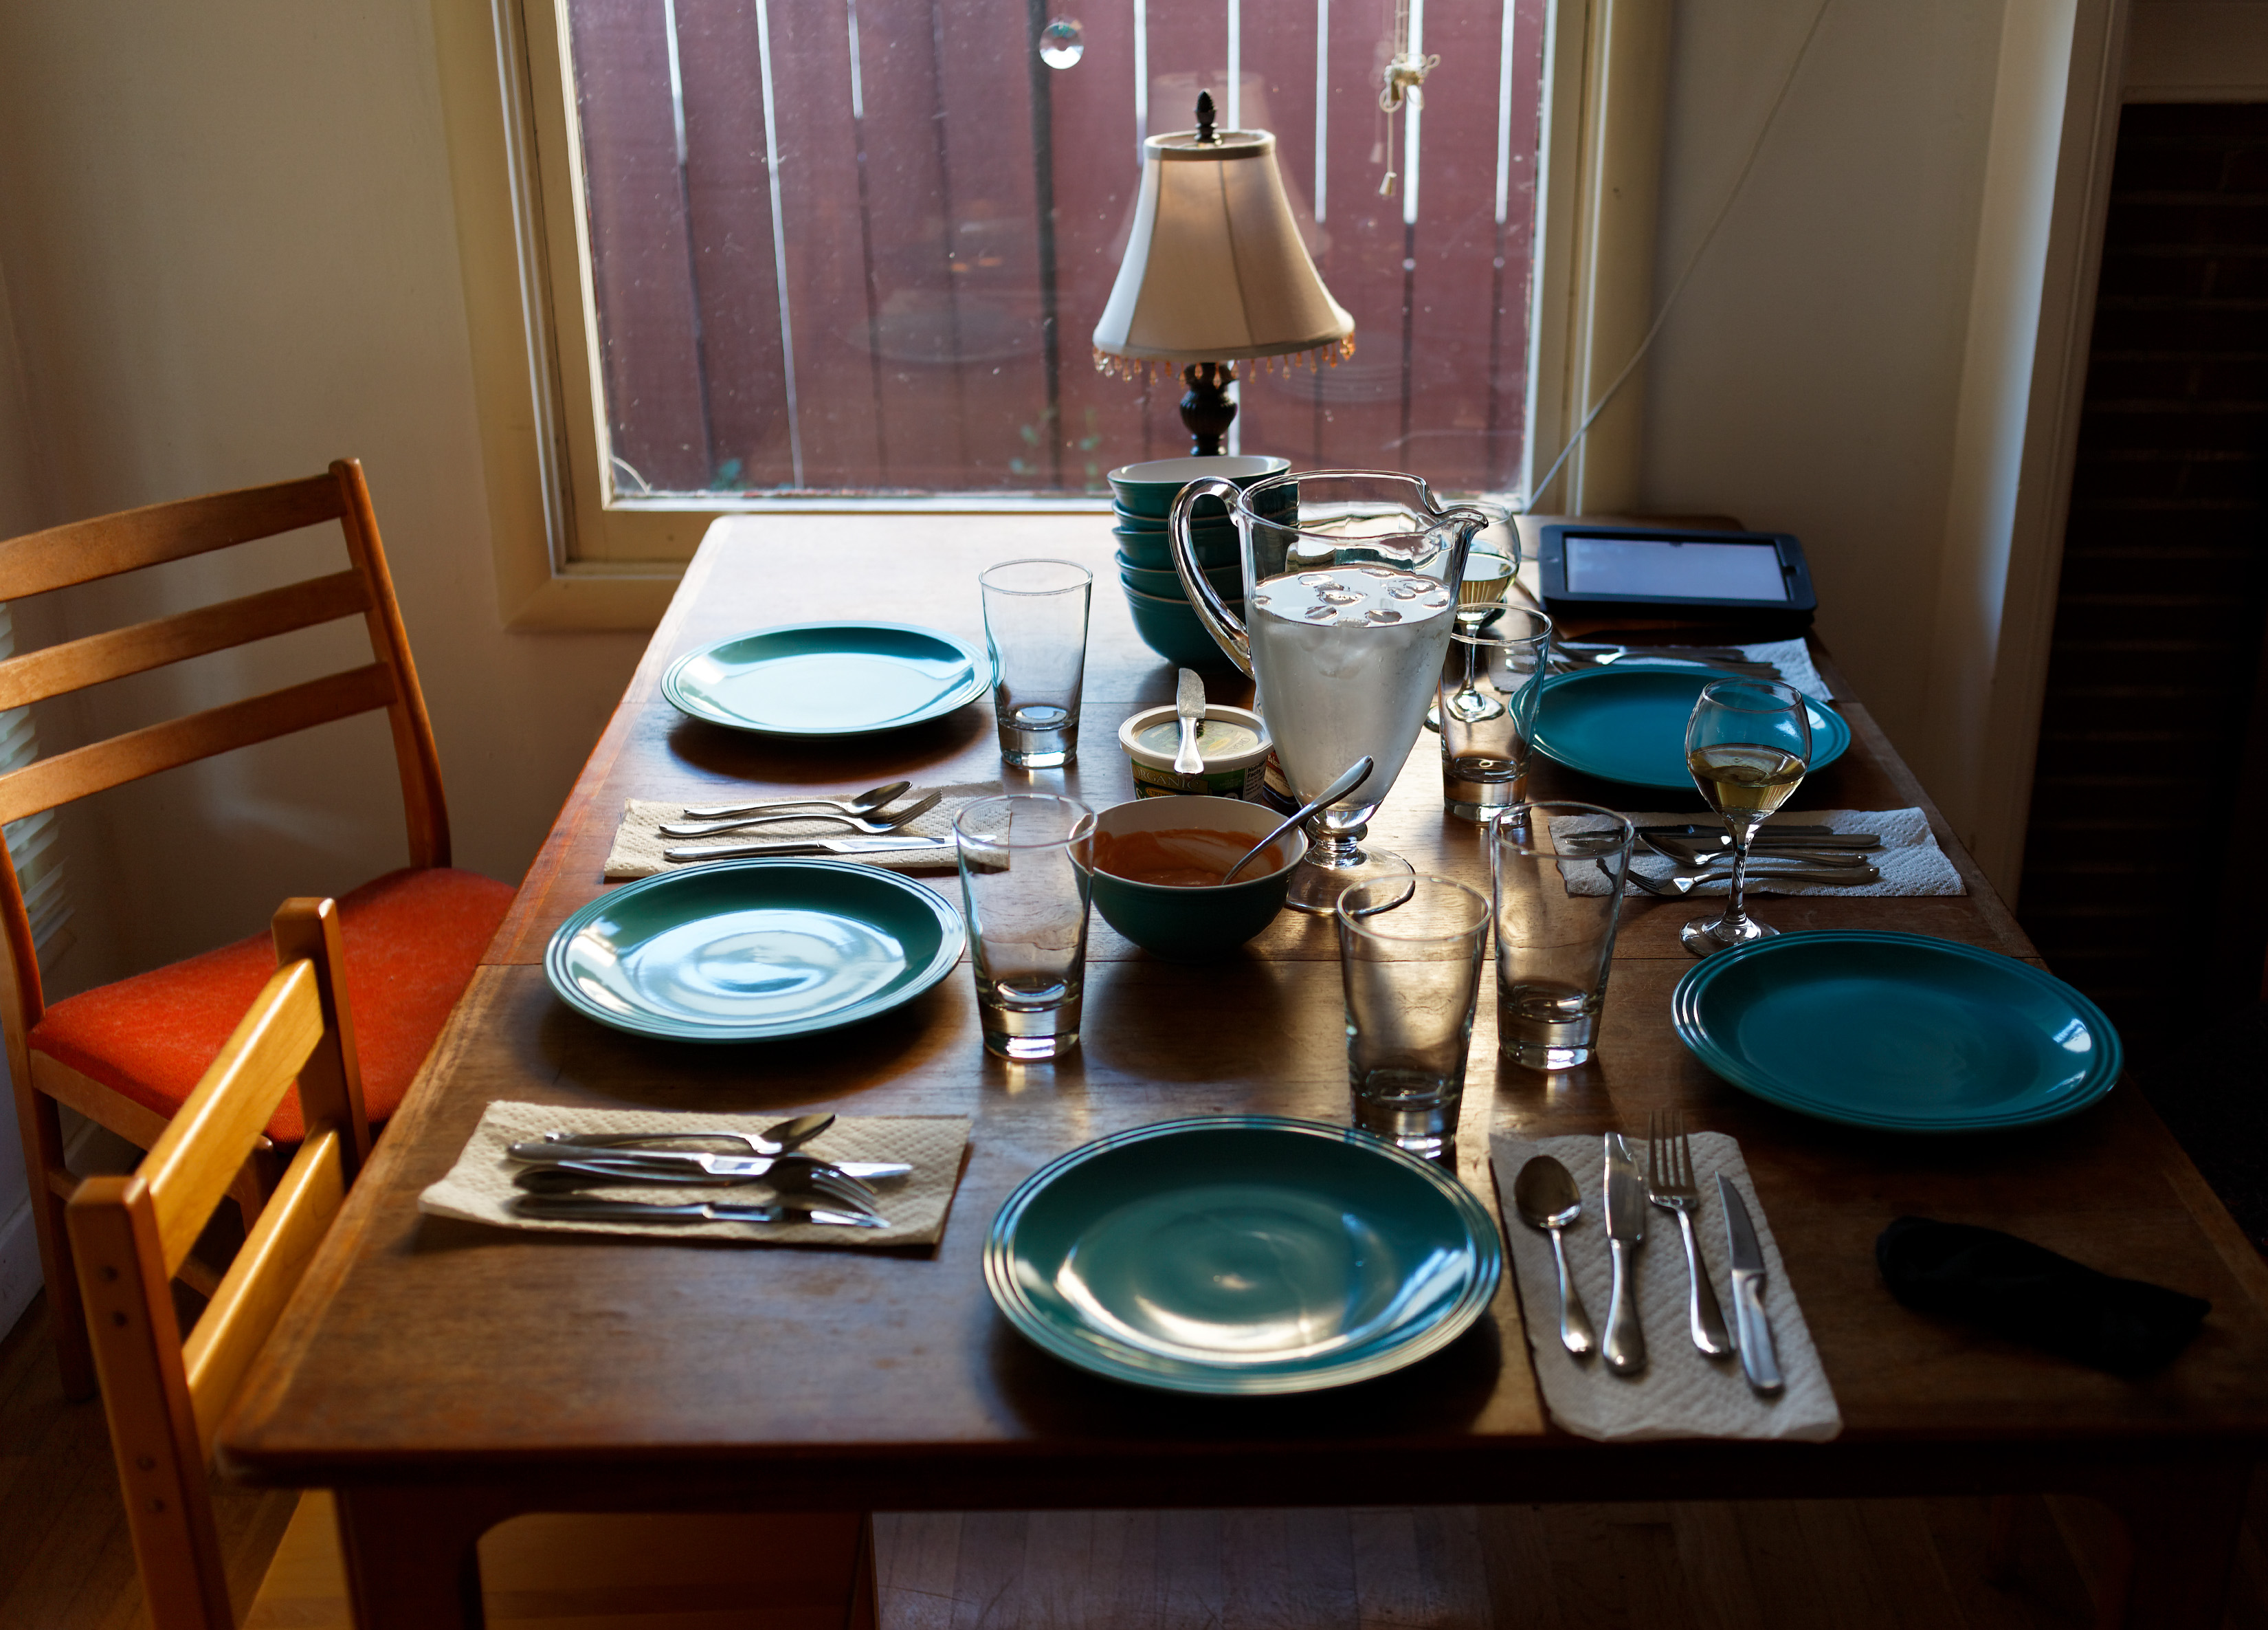
table, restaurant, home, meal, room, interior design, estate, dining room